Rashōmon (Noh play)

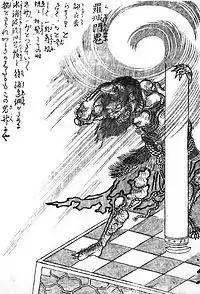
Toriyama Sekien drawing of the demon on the Rajōmon gate

Rashōmon (羅生門) is a Noh play by Kanze Nobumitsu. Like other celebrated dramas such as the Maodori-hasi and Ibaraki, it is based on the legend of "Watanabe no Tsuna" and the demon of Rashōmon.